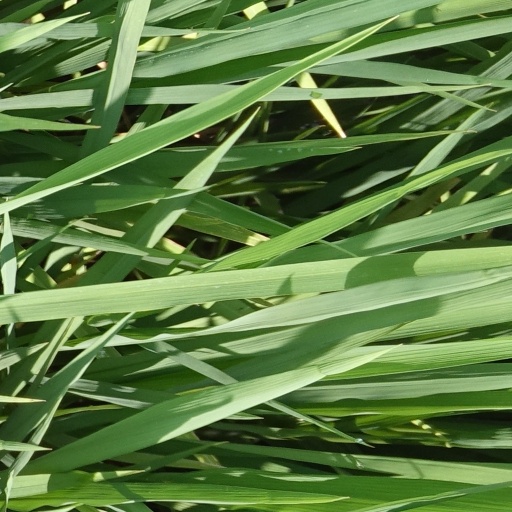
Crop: rice